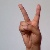
The image shows a hand gesture representing the letter 'V' in Indian Sign Language.